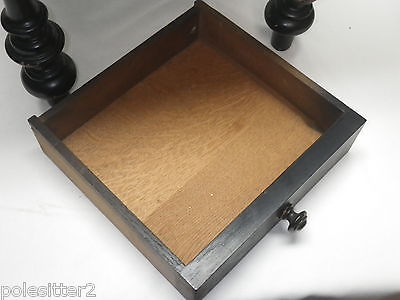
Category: table